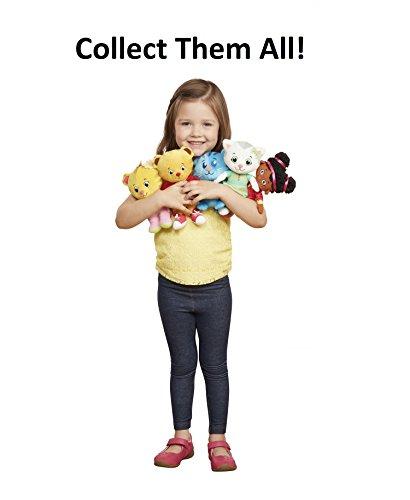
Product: Daniel Tiger's Neighborhood Katerina Kittycat Mini Plush
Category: Toys & Games | Stuffed Animals & Plush Toys
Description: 7" of soft, snuggly plush to cuddle.
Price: $9.45
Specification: ProductDimensions:16x9.2x7inches|ItemWeight:1.6ounces|ShippingWeight:2.4ounces(Viewshippingratesandpolicies)|DomesticShipping:ItemcanbeshippedwithinU.S.|InternationalShipping:ThisitemcanbeshippedtoselectcountriesoutsideoftheU.S.LearnMore|ASIN:B00EXATPK4|Itemmodelnumber:25002|Manufacturerrecommendedage:36months-6years